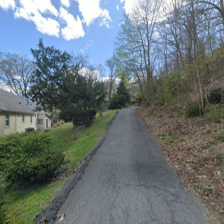
Label: streetView